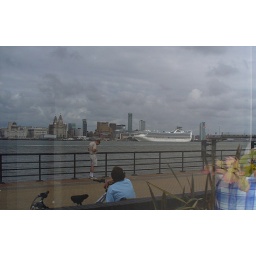
in an office window at woodside